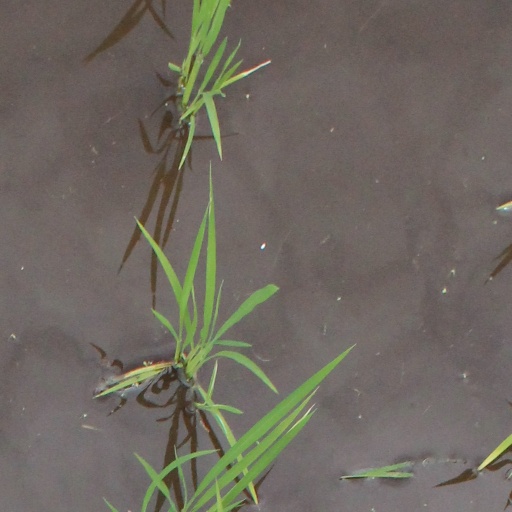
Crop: rice